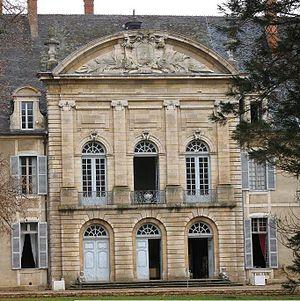
Le château de la Ferté-Sur-Grosne est un château français situé sur la commune de Saint-Ambreuil en Saône-et-Loire, à proximité de la Grosne est une ancienne abbaye cistercienne.